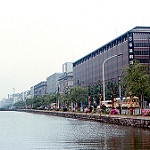
Label: buildings